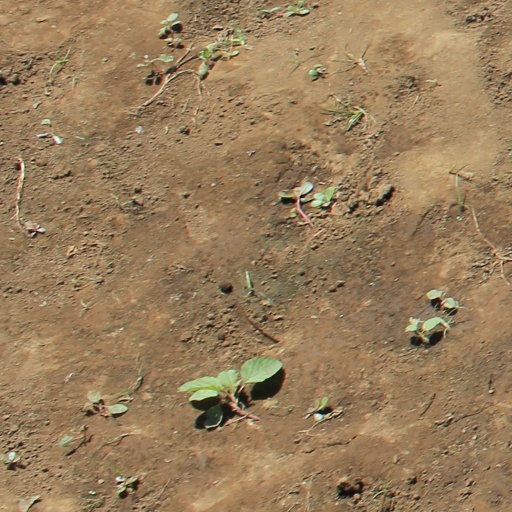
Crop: soybean